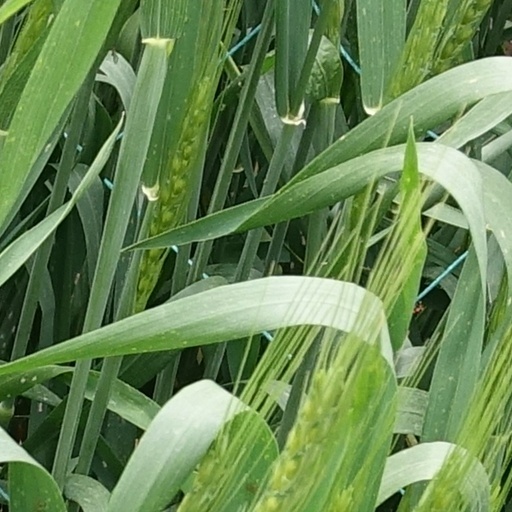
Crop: wheat